Sergio Hernández (racing driver)

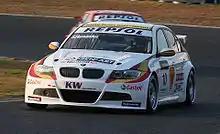
Hernández driving for BMW Team Italy-Spain at the 2009 FIA WTCC Race of Japan.

He failed to get through to Q2 for the Race of Brazil but started ahead of his teammate. He finished in the points in his first race as a works driver. While letting his teammate pass during qualifying for the Race of Morocco, Hernández clashed with fellow BMW driver Andy Priaulx and finished the session nineteenth. Hernández retired from race two on the opening lap and his stranded car brought out the safety car. After qualifying for the Race of France, he was one of seven drivers who had their times from Q2 deleted for exceeding the engine rev limit on theirs cars. He finished fifth in race one but a collision with Porteiro on the first lap put Hernández out of the race and his BMW 320si caught fire, Porteiro was issued with a drive–through penalty for his involvement. He started on pole position for the reversed grid race at the Race of Spain but dropped down to sixth by the end of the race. Hernández took his first overall WTCC victory in race two of the Race of the Czech Republic, having started on the second row and passed pole sitter Yvan Muller on the third lap. Race one of the Race of Portugal saw Hernandez and the Lada of Jaap van Lagen, who started 17th and 18th respectively tangle after the rolling start, pitching Hernandez in the concrete barrier. He was subsequently taken to hospital for checks on his ankle and was unable to start race two. Contact from SEAT Sport driver Jordi Gené during race two of the Race of Italy spun Hernández and dropped him down the order and he eventually finished eleventh. He finished the season eleventh in the drivers' championship as the fourth best BMW factory driver and one place ahead of his teammate. In December 2009, BMW announced it was to reduce its involvement in the WTCC from five cars to two. ROAL Motorsport would no longer be involved with the German manufacturer, leaving Hernández to find a seat himself for 2010.